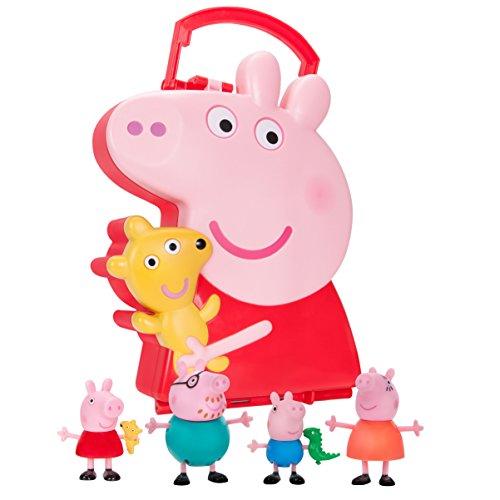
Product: Peppa Pig 4-Figure Carry Case Storage
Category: Toys & Games | Dolls & Accessories | Doll Accessories
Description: Peppa Pig-shaped case holds up to 20 Peppa figures.
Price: $19.58
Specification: ProductDimensions:9x3.2x13.8inches|ItemWeight:3.52ounces|ShippingWeight:1.1pounds(Viewshippingratesandpolicies)|ASIN:B07BC55SZR|Itemmodelnumber:99801|Manufacturerrecommendedage:24monthsandup